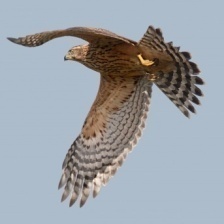
Species: NORTHERN GOSHAWK
Scientific name: ACCIPITER GENTILIS